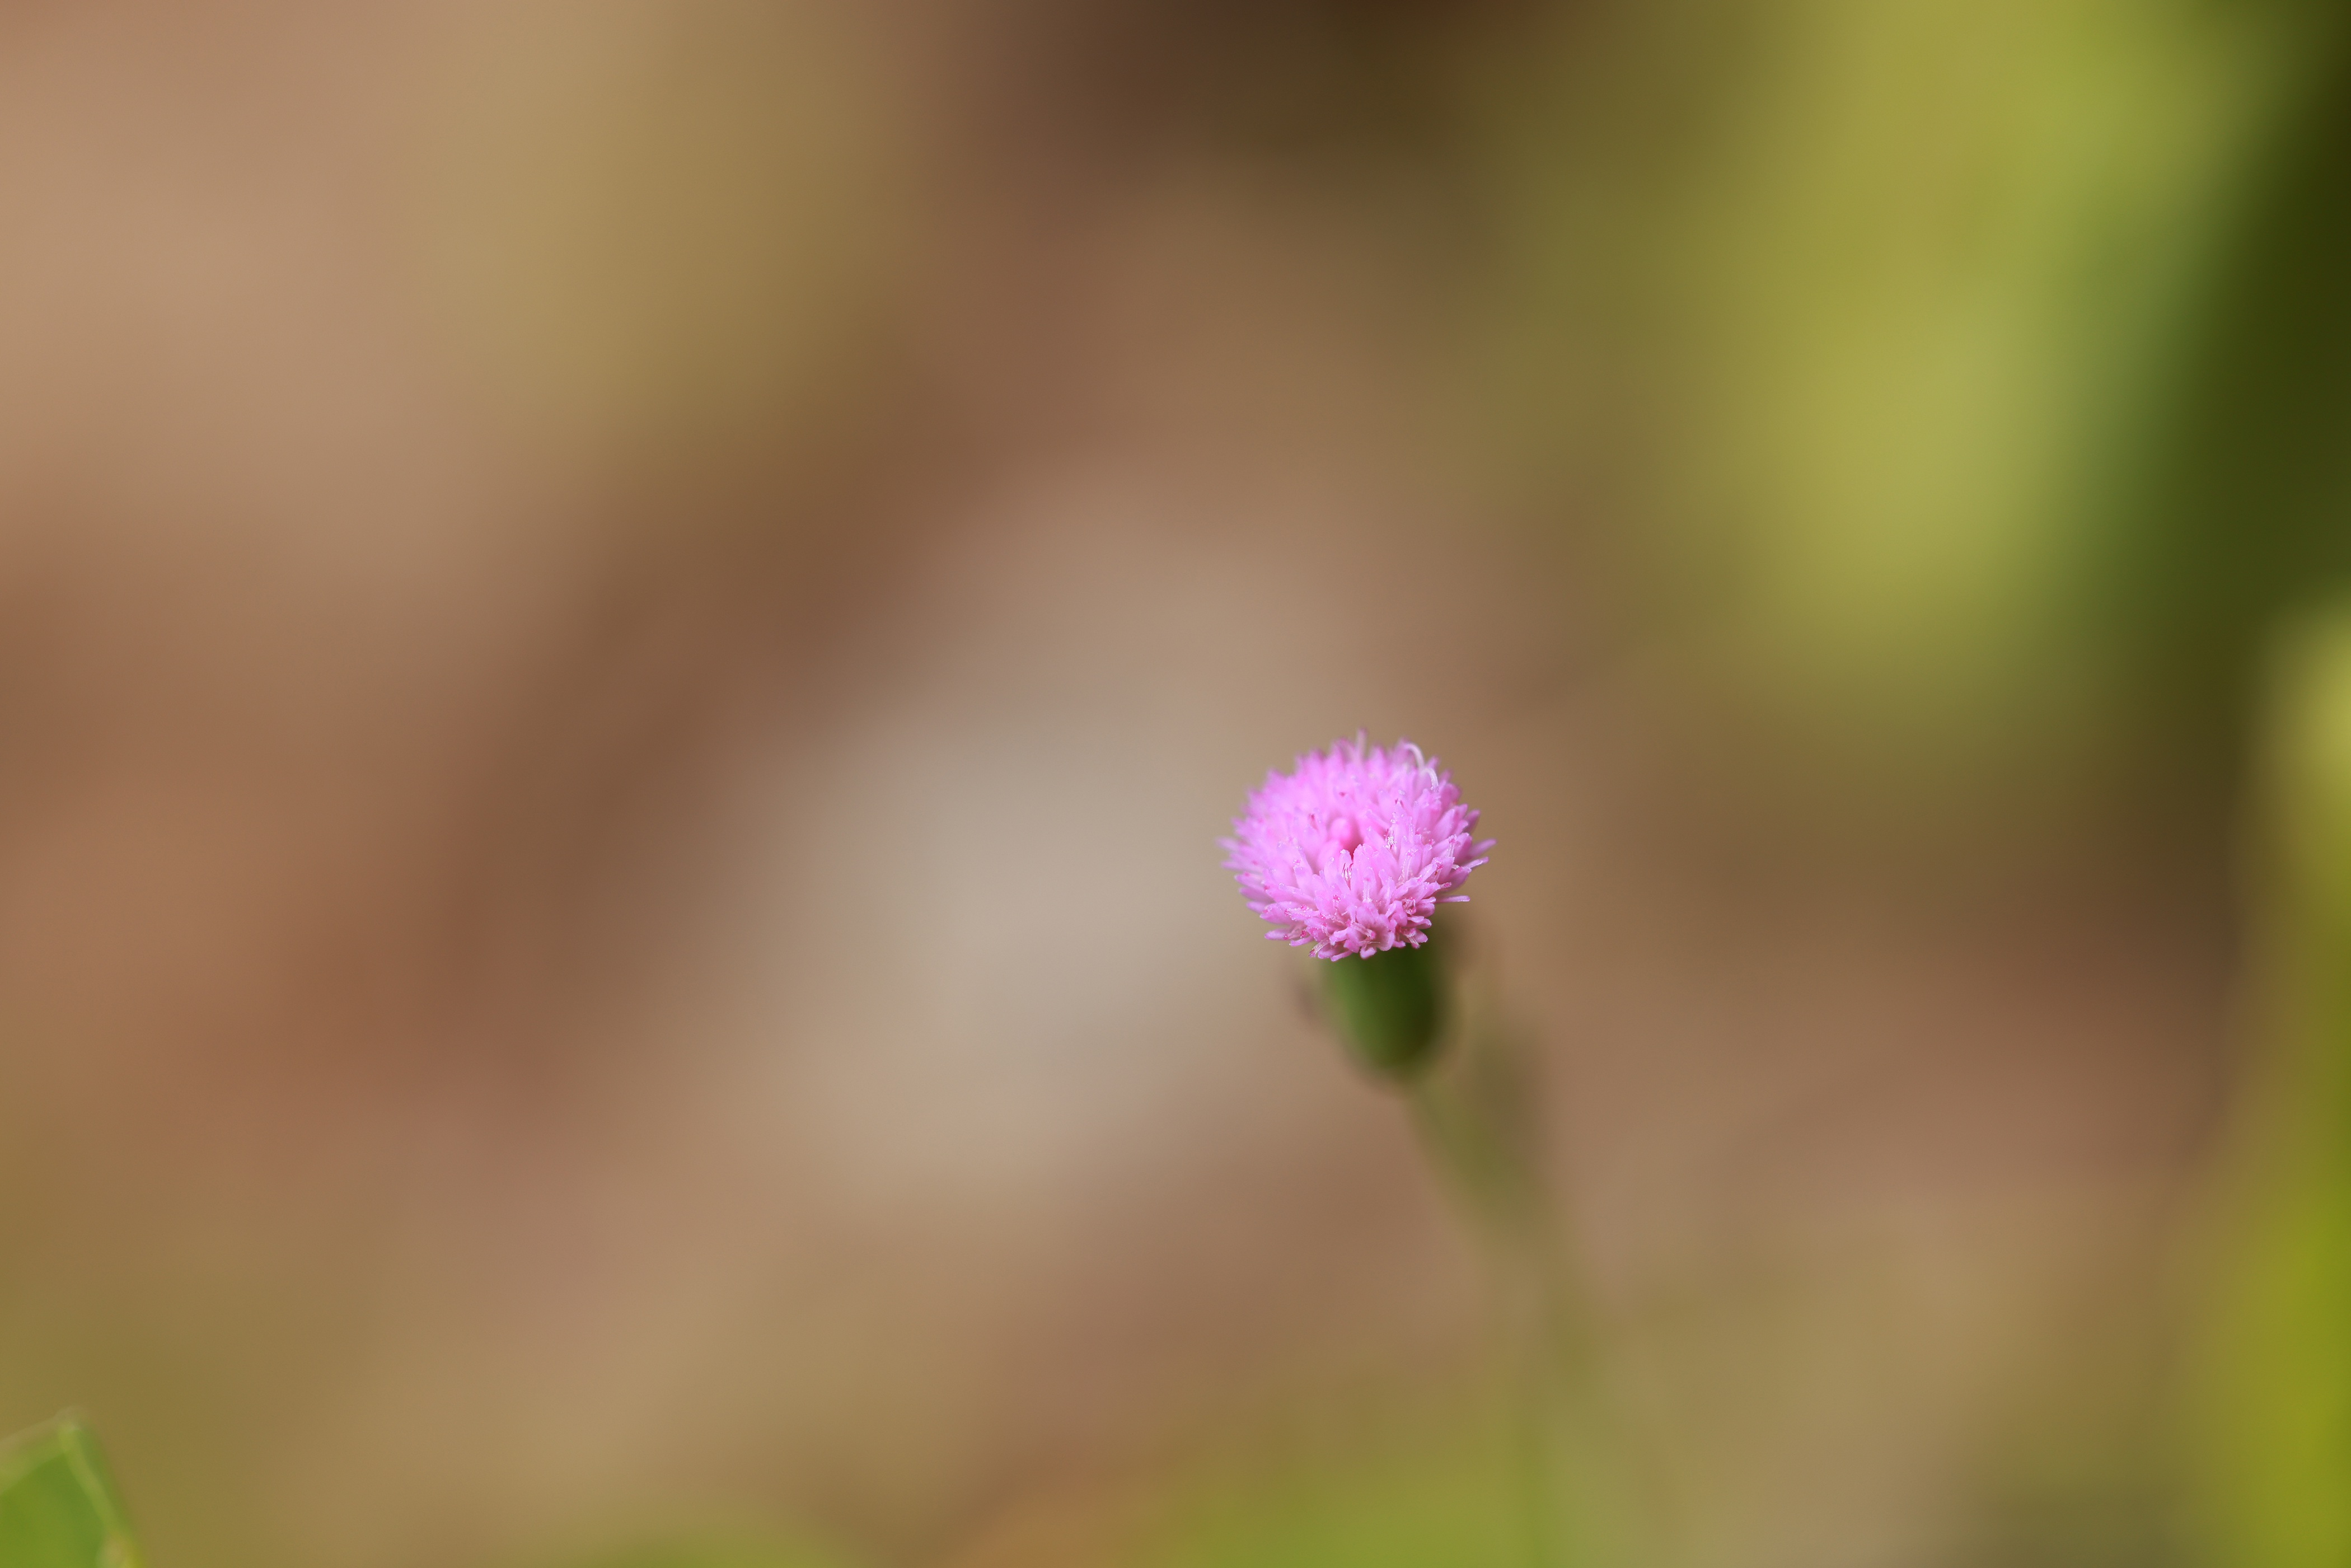
flower, plant, petal, herbaceous plant, terrestrial plant, Pedicel, annual plant, magenta, flowering plant, macro photography, grass, daisy family, Forb, pollen, perennial plant, bud, pink family, plant stem, grassland, wildflower, creeping thistle, wildlife, subshrub